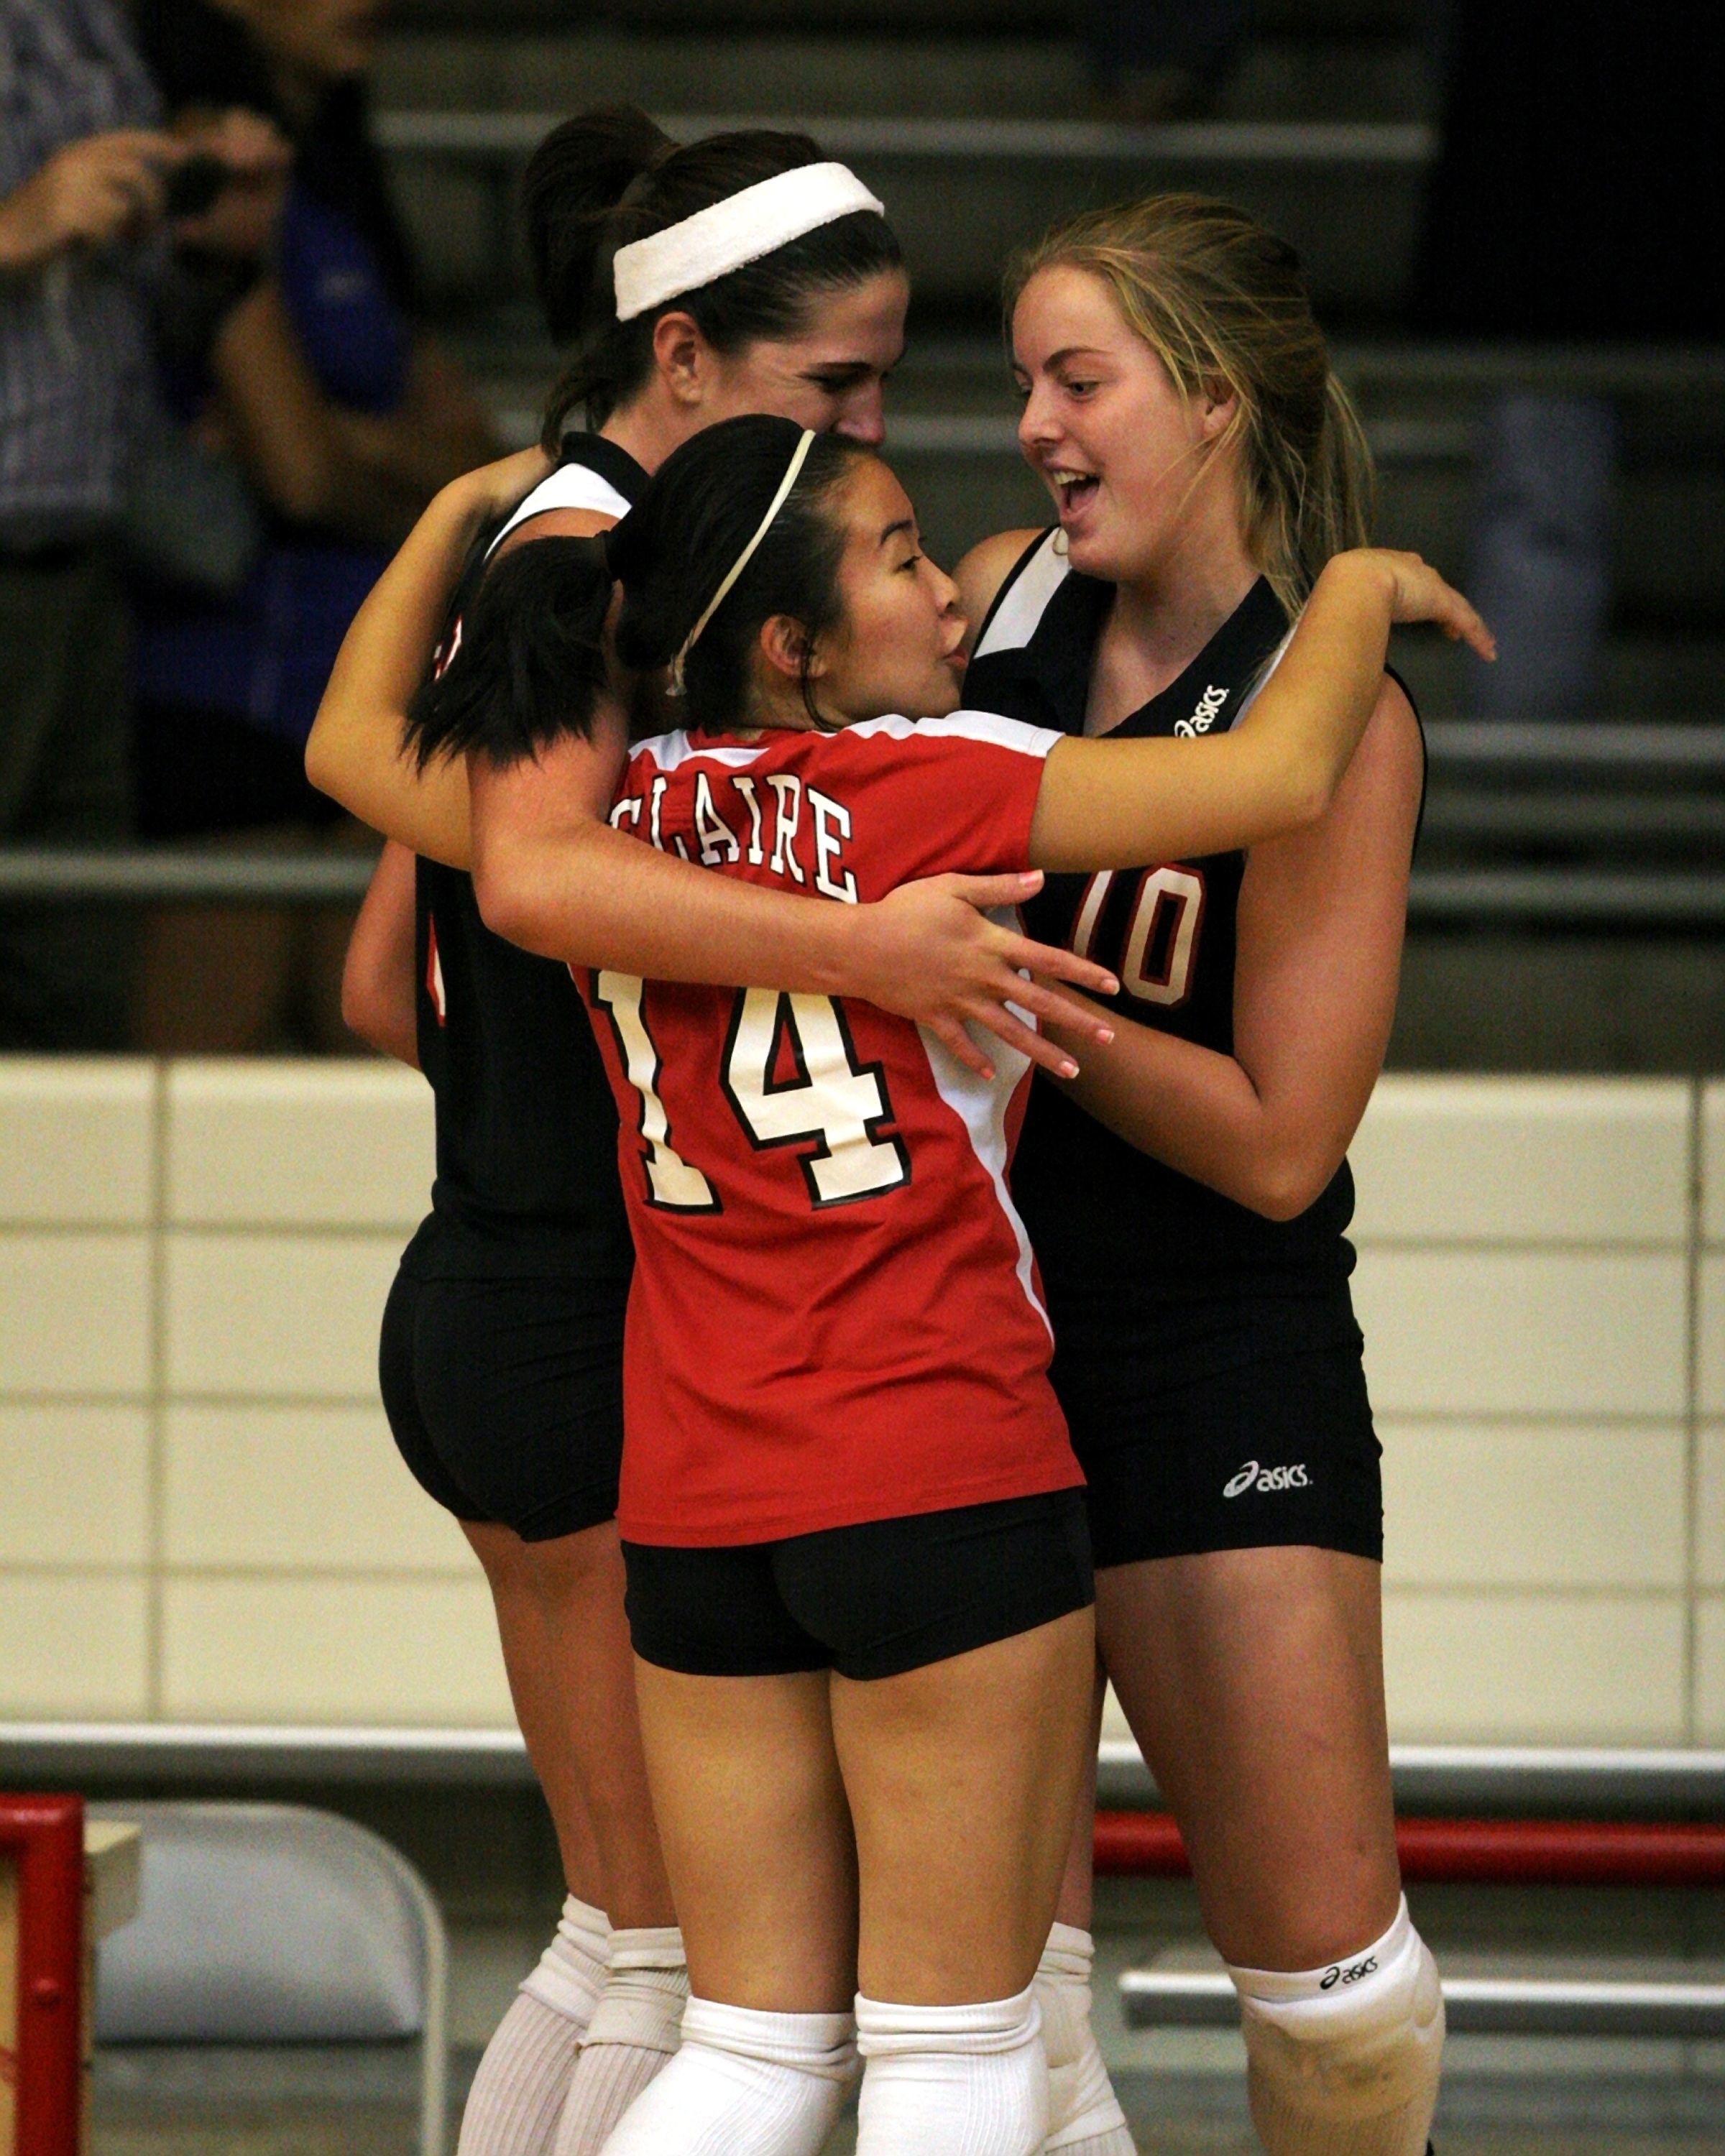
group, sport, game, play, female, celebration, athletic, cheering, action, playing, smiling, cheerful, indoors, girls, fun, team, friends, happy, sports, championship, athletes, tournament, active, volleyball, emotion, excitement, ball game, volleyball player, team sport, embracing, basketball player, competition event, basketball moves, ball over a net games